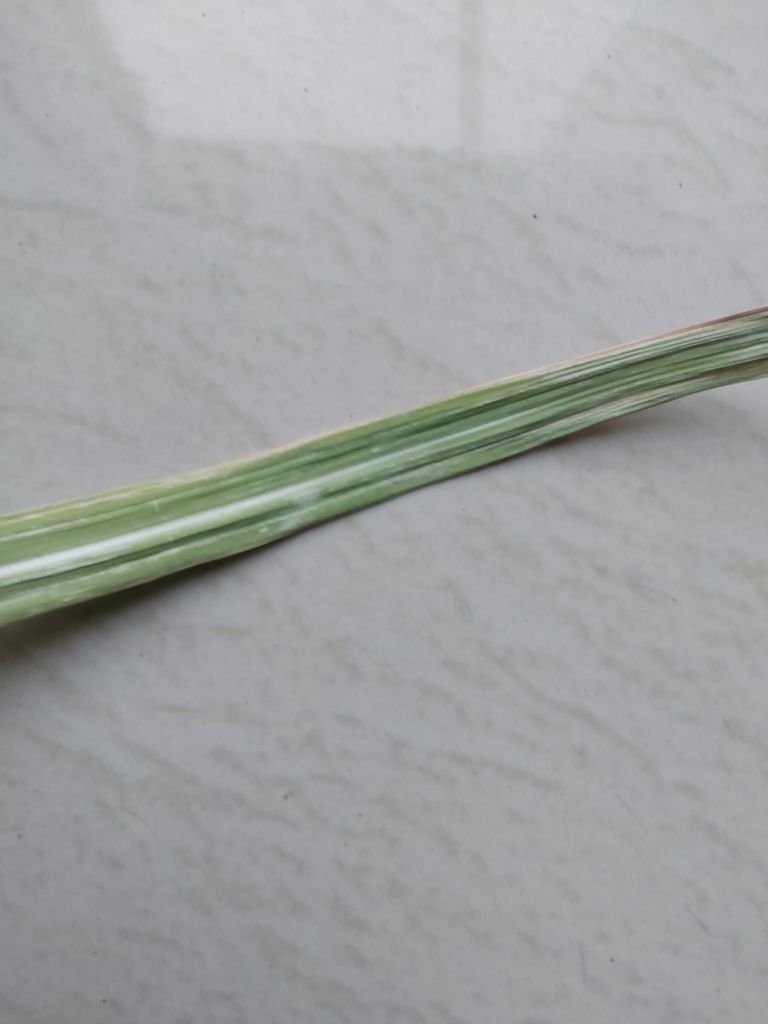
Label: Viral Disease